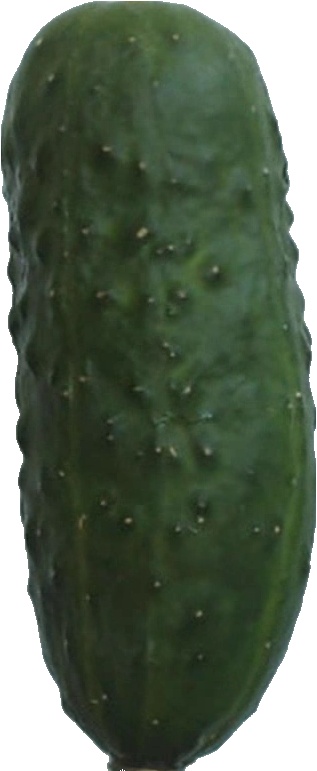
Label: cucumber_1